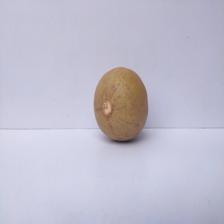
Size: Large